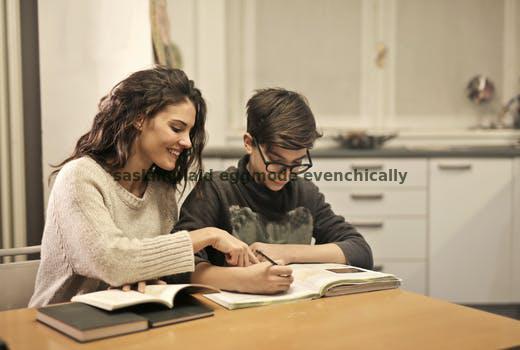
Label: Watermark